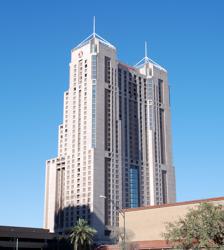
Building: San Antonio Marriott Rivercenter
Country: United States of America
Year built: 1988
High-rise hotel in San Antonio Texas San Antonio Marriott Rivercenter General information Type hotel Location 101 Bowie St, San Antonio, Texas Completed 1988 Height 546 feet (166 m) Website www .marriott .com /en-us /hotels /satrc-san-antonio-marriott-rivercenter-on-the-river-walk /overview / Marriott Rivercenter is a hotel located in San Antonio , Texas , USA. At a tip height of 546 feet (166 meters), the 38-floor hotel is the tallest building in San Antonio and second tallest structure in the city (the Tower of the Americas is taller). It is also the tallest hotel in Texas outside of Dallas . Its roof height, however, is 441 feet (134 meters), 3 feet shorter than the Weston Centre . The hotel, which was completed in 1988, is located across the Riverwalk from the Henry B. Gonzalez Convention Center and overlooks the Rivercenter lagoon, an expansion branch of the San Antonio River Walk . The hotel is connected to the Rivercenter Mall at two levels and has direct access to the Riverwalk. The building was designed by RTKL Associates and is intended to emulate the twin bell towers of Mission Concepcion or the Cathedral of San Fernando . The hotel is currently owned by Host Hotels and Resorts , along with the neighboring property Marriott RiverWalk located directly across Commerce St. Both properties are managed by Marriott International . In popular culture Exterior shots of the building were used for the purgatory, "13th Floor" home of a newlywed couple that crashed into the building in the short lived Aaron Spelling syndicated television show Heaven Help Us . See also List of tallest buildings in San Antonio References Marriott Rivercenter at Emporis.com [usurped] Preceded by Tower Life Building Tallest Building in San Antonio 1988—present 166 m Succeeded by Incumbent 29°25′24″N 98°29′02″W / 29.42333°N 98.48389°W / 29.42333; -98.48389 v t e List of Marriott hotels Hotels Alaska Building Algonquin Hotel The Algonquin Resort St. Andrews By-The-Sea Armenia Marriott Hotel Yerevan Aruba Marriott Resort & Stellaris Casino Atlanta Marriott Marquis The Bidwell Marriott Portland Breadsall Priory Cardiff Marriott Hotel Carnegie Building (Atlanta) Château Champlain Des Moines Marriott Hotel Dubai Marriott Harbour Hotel & Suites Glenn Building Hanbury Manor Indianapolis Marriott Downtown LECOM Harborcenter Marriott Downtown at City Creek Hotel Marriott London Park Lane Marriott Marquis Houston Marriott Motor Hotel Twin Bridges Marriott Niagara Falls Hotel Fallsview & Spa Marriott on the Falls Hotel Marriott Rivercenter Marriott Syracuse Downtown Marriott Taipei Marriott Wardman Park Marriott West India Quay Marriott World Trade Center Marriott's Grand Chateau Marriott's Grande Vista Marriott's Maui Ocean Club Miri Marriott Resort & Spa New York Marriott Marquis Orlando World Center Marriott Ottawa Marriott Hotel Rhodes–Haverty Building San Francisco Marriott Marquis Tbilisi Marriott Hotel Washington Marriott Marquis Wuxi Maoye City – Marriott Hotel Related Marriott International Hotels portal v t e Skyscrapers in San Antonio Tallest (Top Ten) Tower of the Americas (1968) (Non-Building) Marriott Rivercenter (1988) Weston Centre (1988) Grand Hyatt (2008) Tower Life Building (1928) Bank of America Plaza (1983) Frost Tower (2019) Towers at Park Lane (1988) Marriott Riverwalk (1979) Wyndham San Antonio Riverwalk (1957) Nix Professional Building (1931) The Arts Residences / Thompson San Antonio (2021) This article about a building or structure in Texas is a stub . You can help Wikipedia by expanding it . v t e This article about a hotel or resort in the United States is a stub . You can help Wikipedia by expanding it . v t e